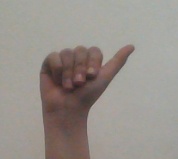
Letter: dhad